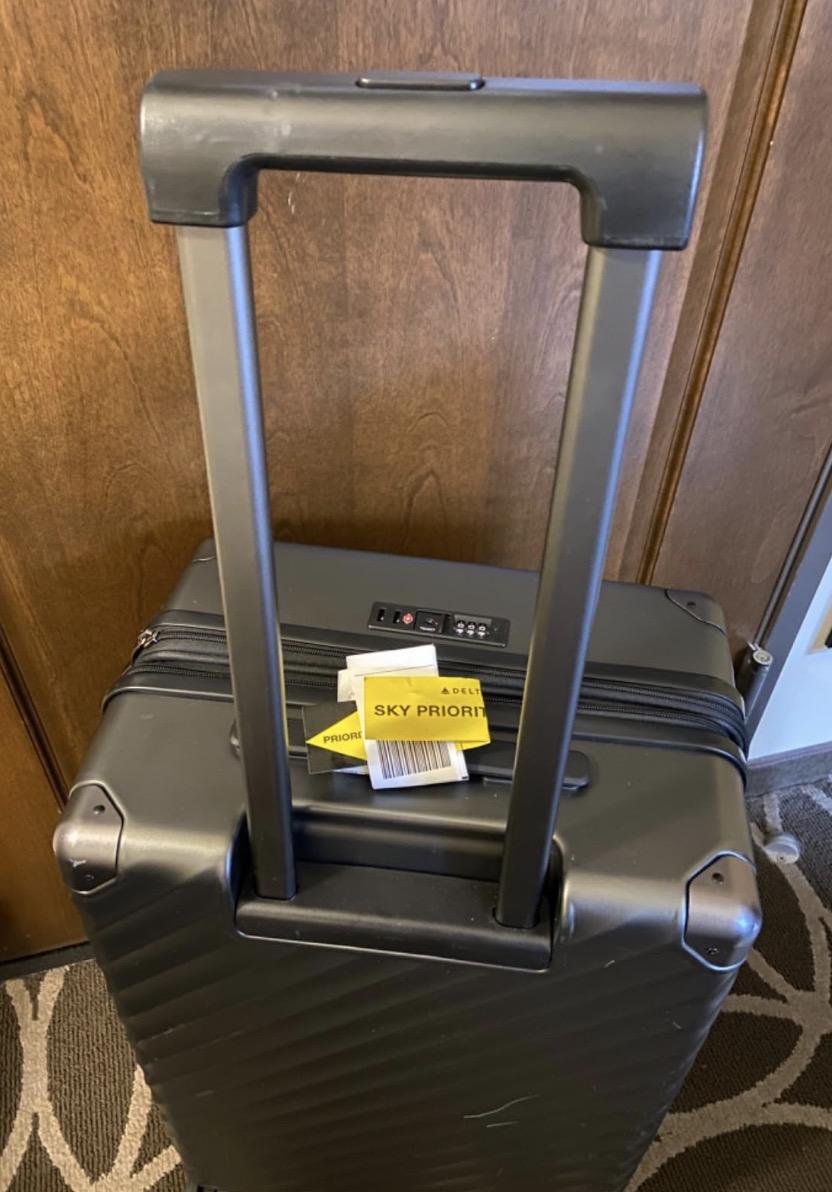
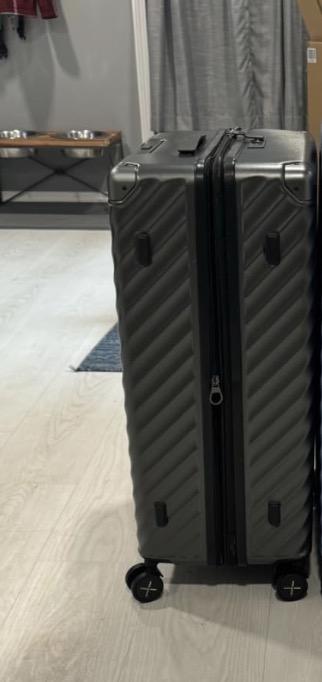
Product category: misc
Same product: yes